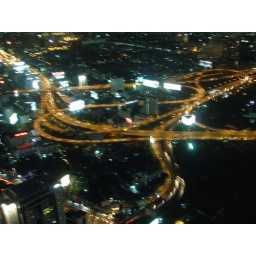
view from one side of the viewing floor of the tallest building in Bangkok